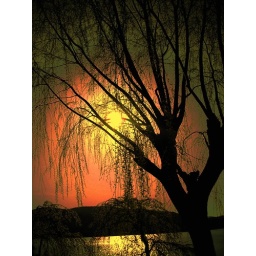
A juicy orange melts behind a whisker tree in South Korea.